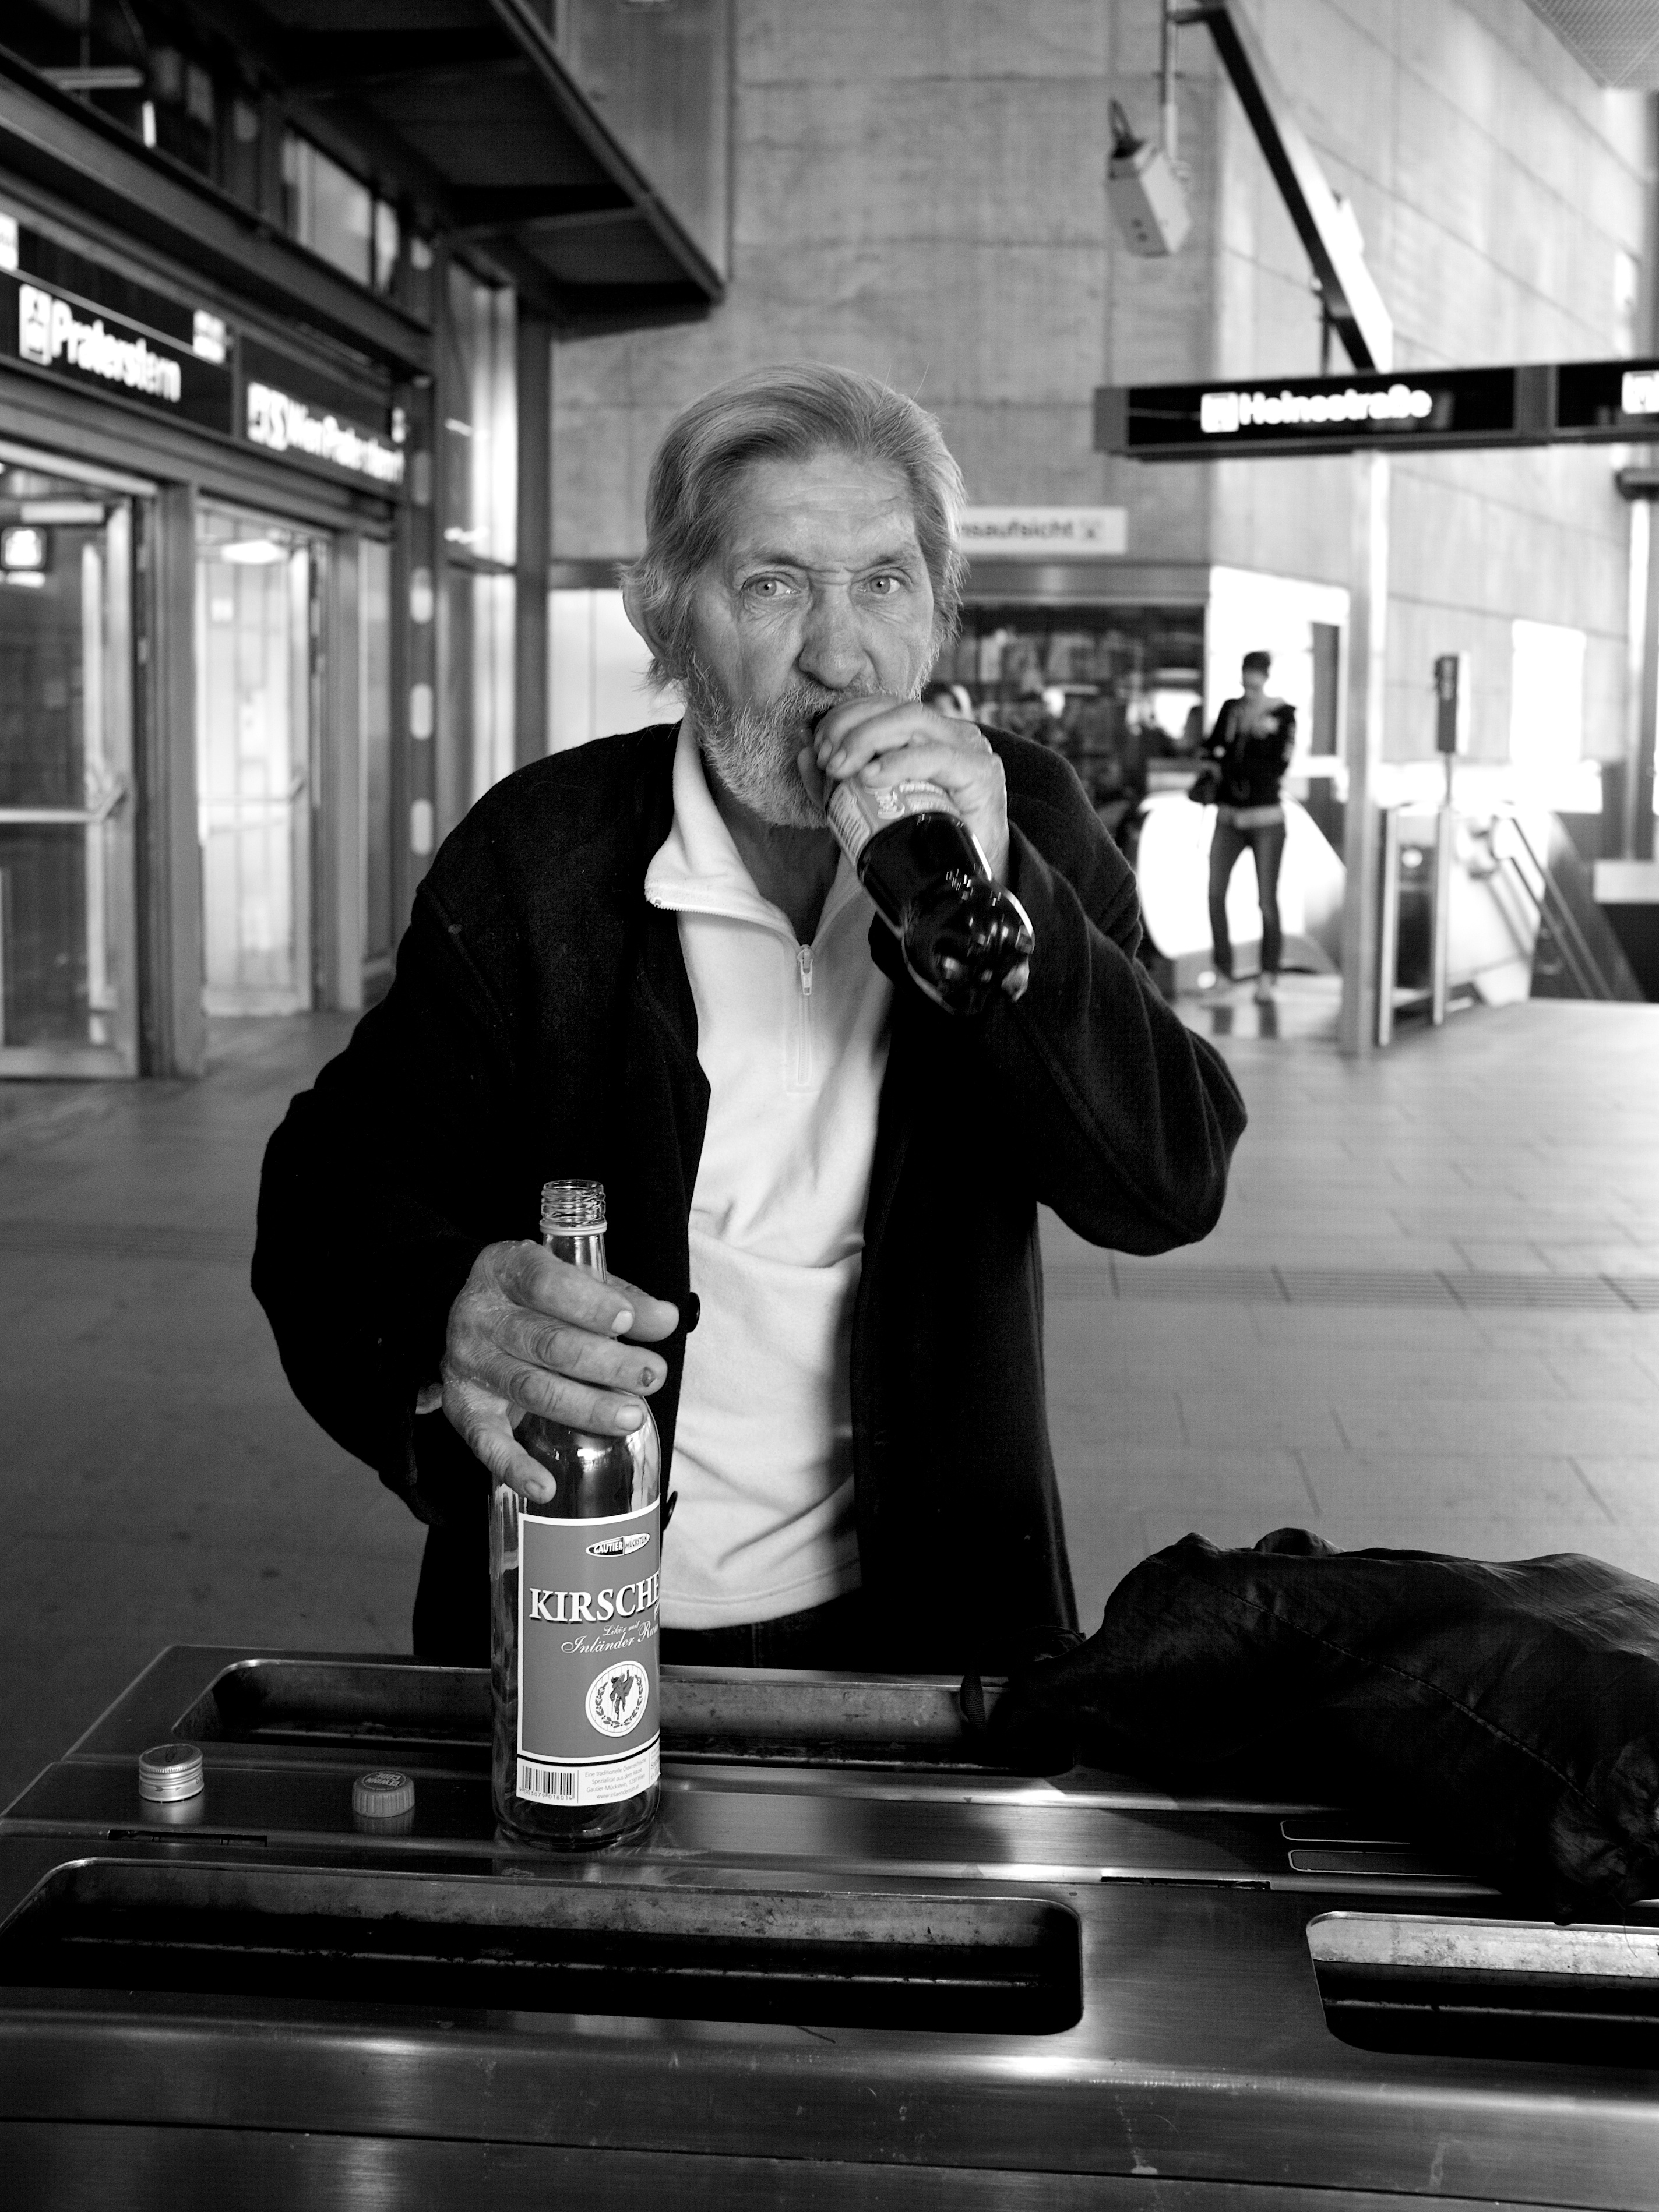
man, black and white, white, street, photography, film, ebook, training, black, monochrome, streetphotography, flickr, thomas, video, olympus, photograph, omd, fuji, leica, monochrom, leuthard, hcb, thomasleuthard, streettogs, monochrome photography, film noir